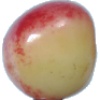
Label: Cherry Rainier 1